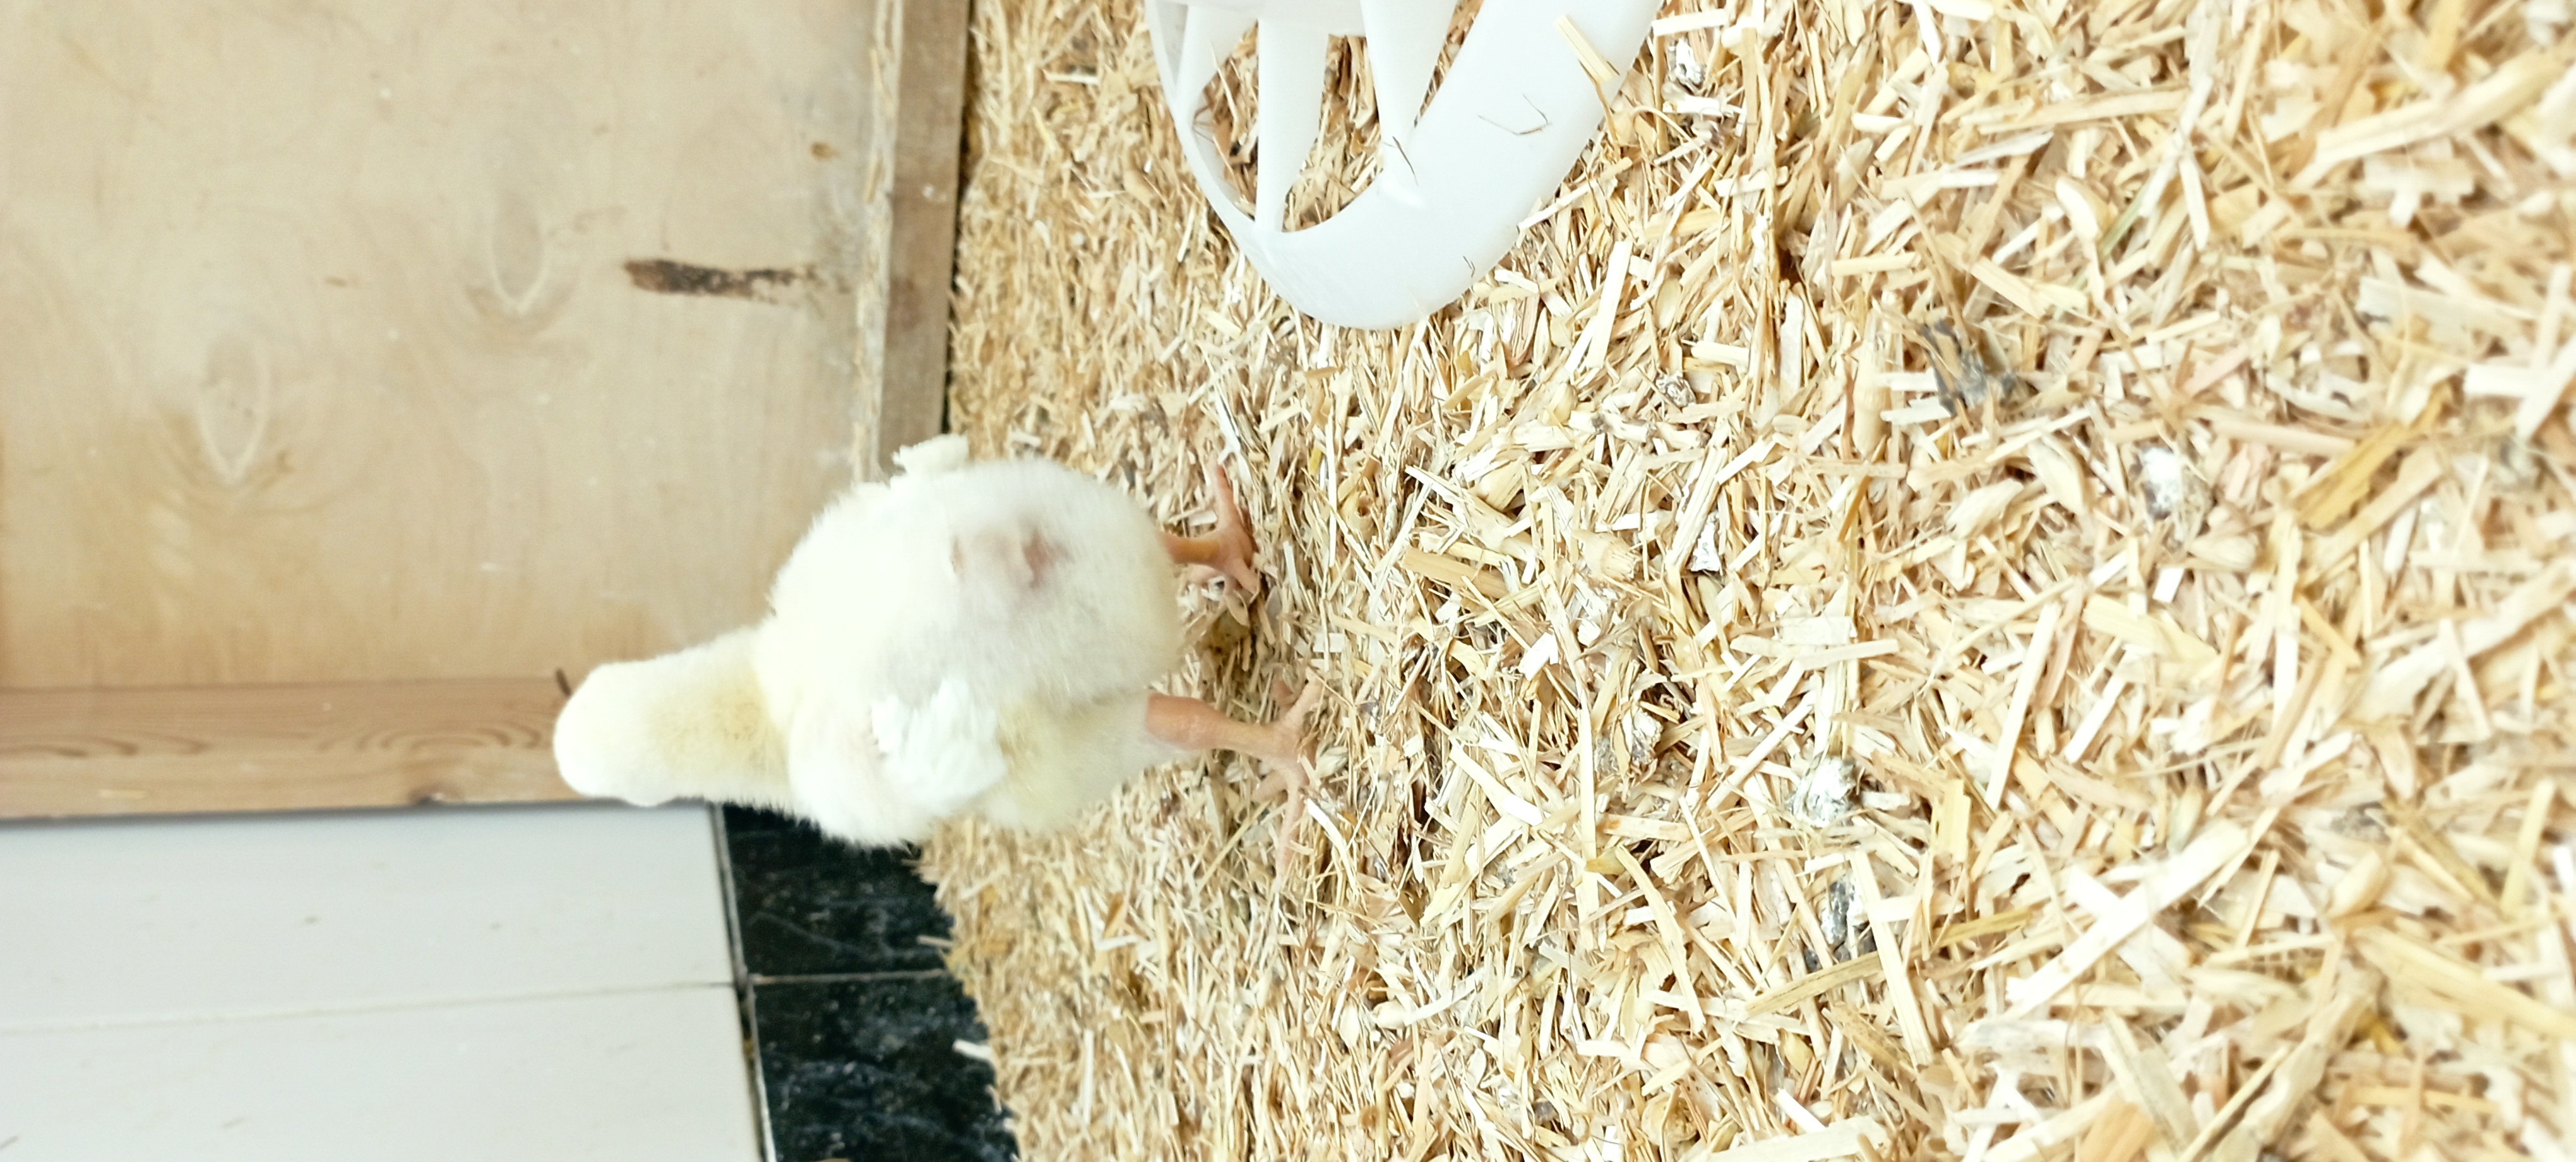
Weight: 162 g